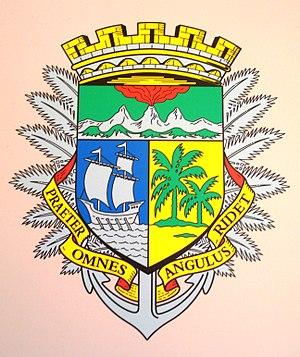
Armoiries de la ville de St. Denis de la Réunion, photographiées dans l'Hôtel de Ville